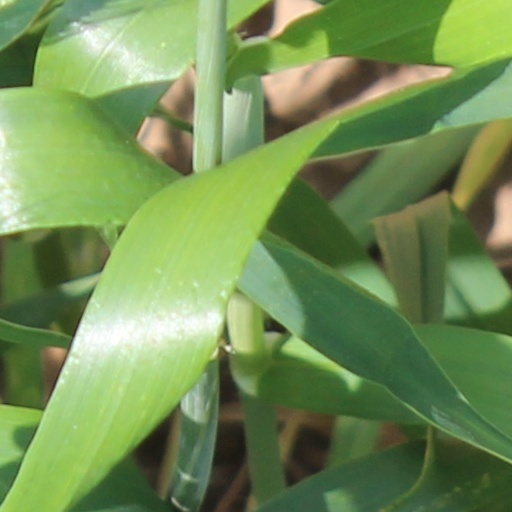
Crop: wheat